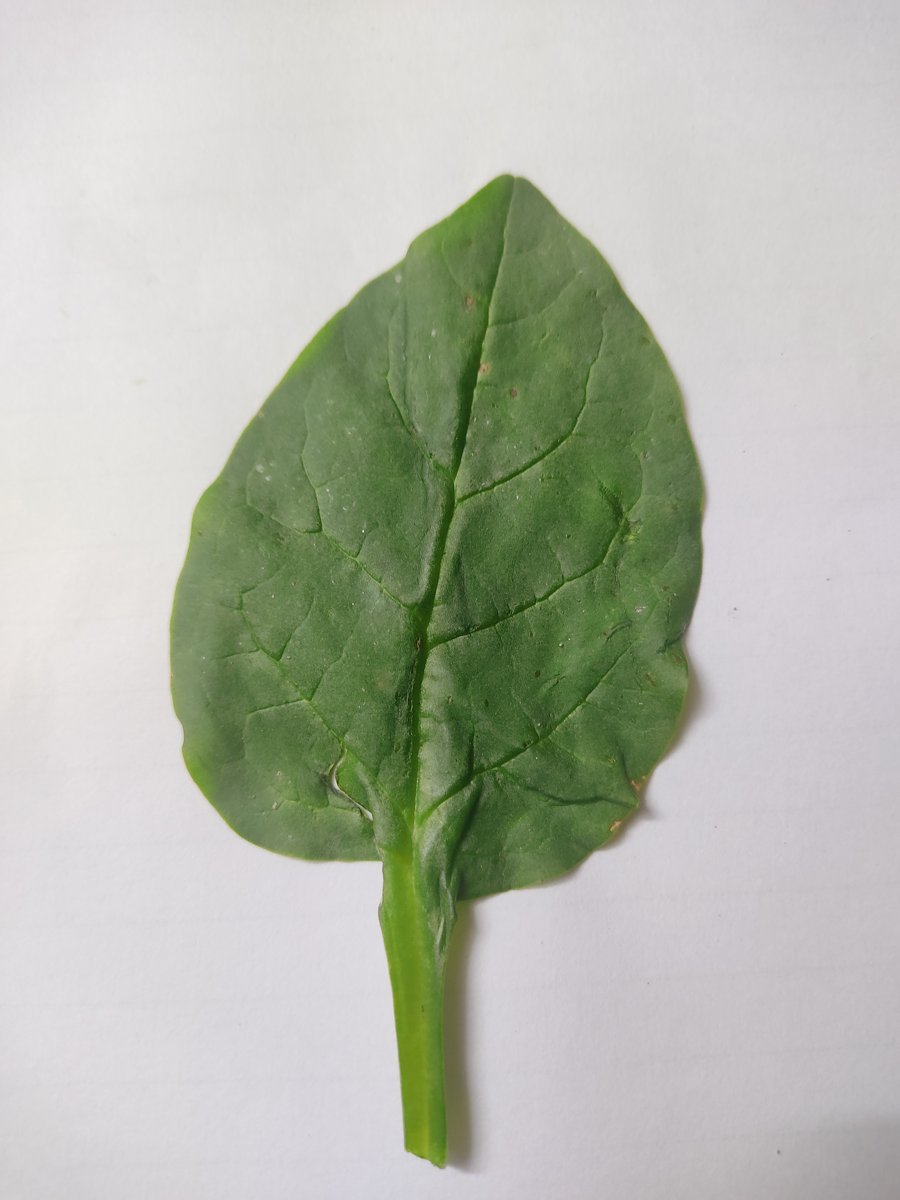
Label: Healthy-Leaf